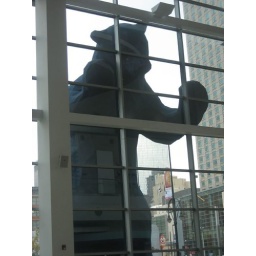
The big blue bear peers in at attendees of the Great American Beer Fest.